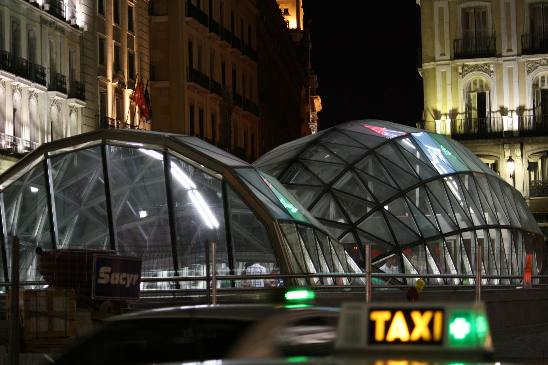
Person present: No